Friedebert Tuglas

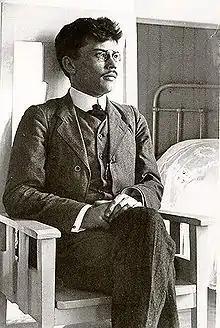
Friedebert Tuglas

Friedebert Tuglas, born Friedebert Mihkelson or Michelson (2 March 1886 – 15 April 1971), was an Estonian writer and critic who introduced Impressionism and Symbolism to Estonian literature. Persecuted by the authorities in the beginning of 20th century, he later became an acknowledged representative of Estonian literature in the Soviet era.